Presidential transition of Bernardo Arévalo

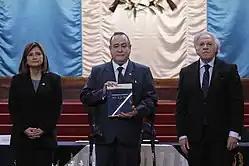
Vice President-elect Karin Herrera, President Alejandro Giammattei, and Secretary-General of the OAS Luis Almagro gathered for the final presidential transition meeting, December 2023.

On the night of the runoff, President Alejandro Giammattei congratulated Arévalo on his victory and invited him to the Presidential House to begin the presidential transition process. It was announced that the Organization of American States would be part of the transition process.